Anatolia

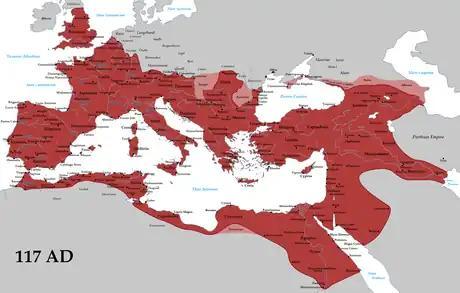

Following the death of Alexander the Great and the subsequent breakup of the Macedonian Empire, Anatolia was ruled by a series of Hellenistic kingdoms, such as the Attalids of Pergamum and the Seleucids, the latter controlling most of Anatolia. A period of peaceful Hellenization followed, such that the local Anatolian languages had been supplanted by Greek by the 1st century BCE. In 133 BCE the last Attalid king bequeathed his kingdom to the Roman Republic; western and central Anatolia came under Roman control, but Hellenistic culture remained predominant.